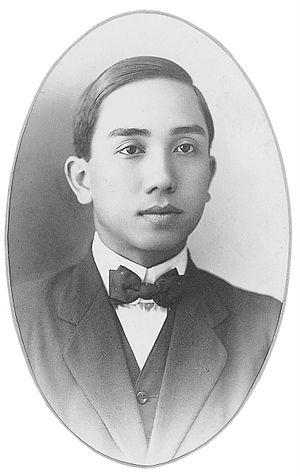
Lai Man-wai est un cinéaste hongkongais considéré comme le « père du cinéma hongkongais ». Il réalise en 1913 le premier film de la colonie britannique Zhuangzi teste sa femme dans lequel il joue le rôle de la femme, en partie en raison de la réticence des femmes de participer au cinéma à l'époque.